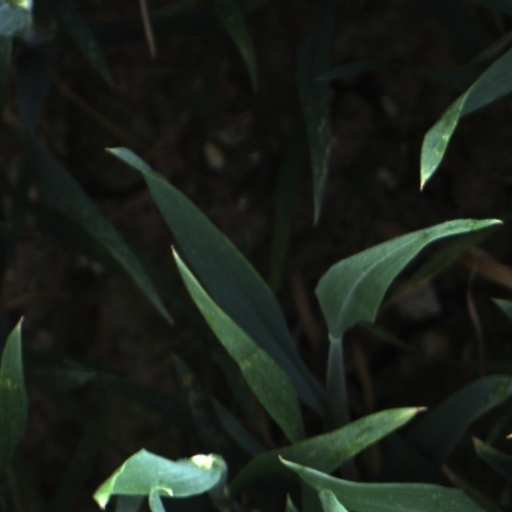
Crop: wheat